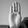
ASL letter: B